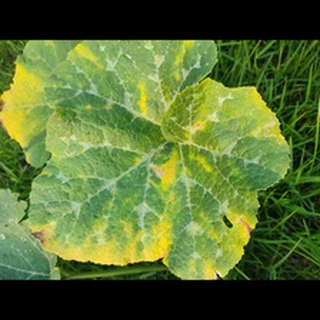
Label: pumpkin_downy_mildew